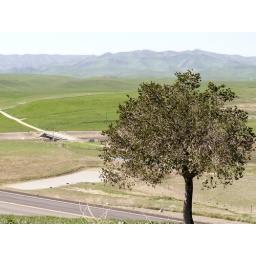
First stop on our road trip. A rest stop in California amidst blossoming fruit trees...not seen in this picture